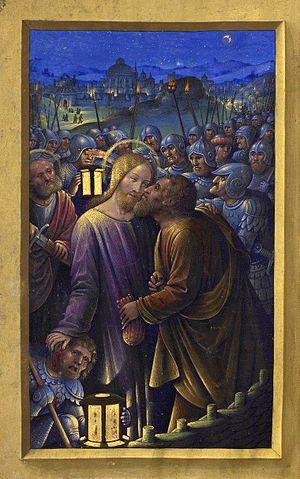
Baiser de Judas
Le Livre d'heures de Louis XII, est un manuscrit enluminé par Jean Bourdichon. Il date d'environ 1498-1499 et a été réalisé pour Louis XII. Il ne subsiste plus qu'à l'état de fragments, composé de seize miniatures pleine page dispersées, de deux feuillets de texte isolés et de cinquante et un folios de texte reliés en désordre dans un mince volume. L'ensemble des documents a été réuni à l'occasion d'une exposition en 2005 et 2006, d'abord au Getty Museum, puis au Victoria and Albert Museum.